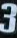
Number: 3